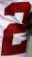
Number: 2